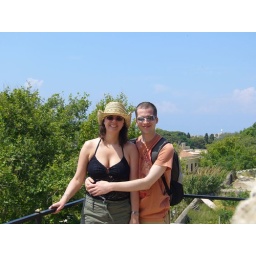
Me and Linz by the clock tower